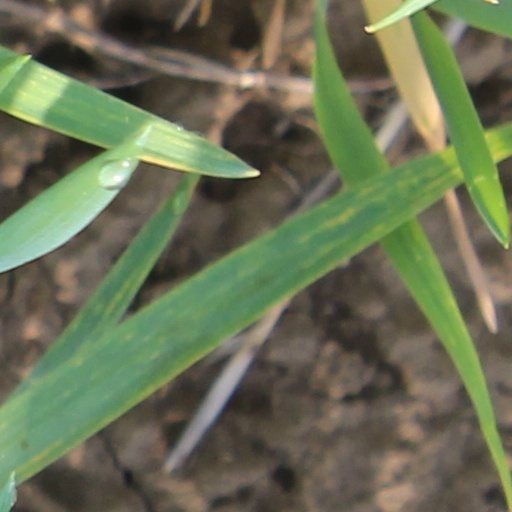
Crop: wheat